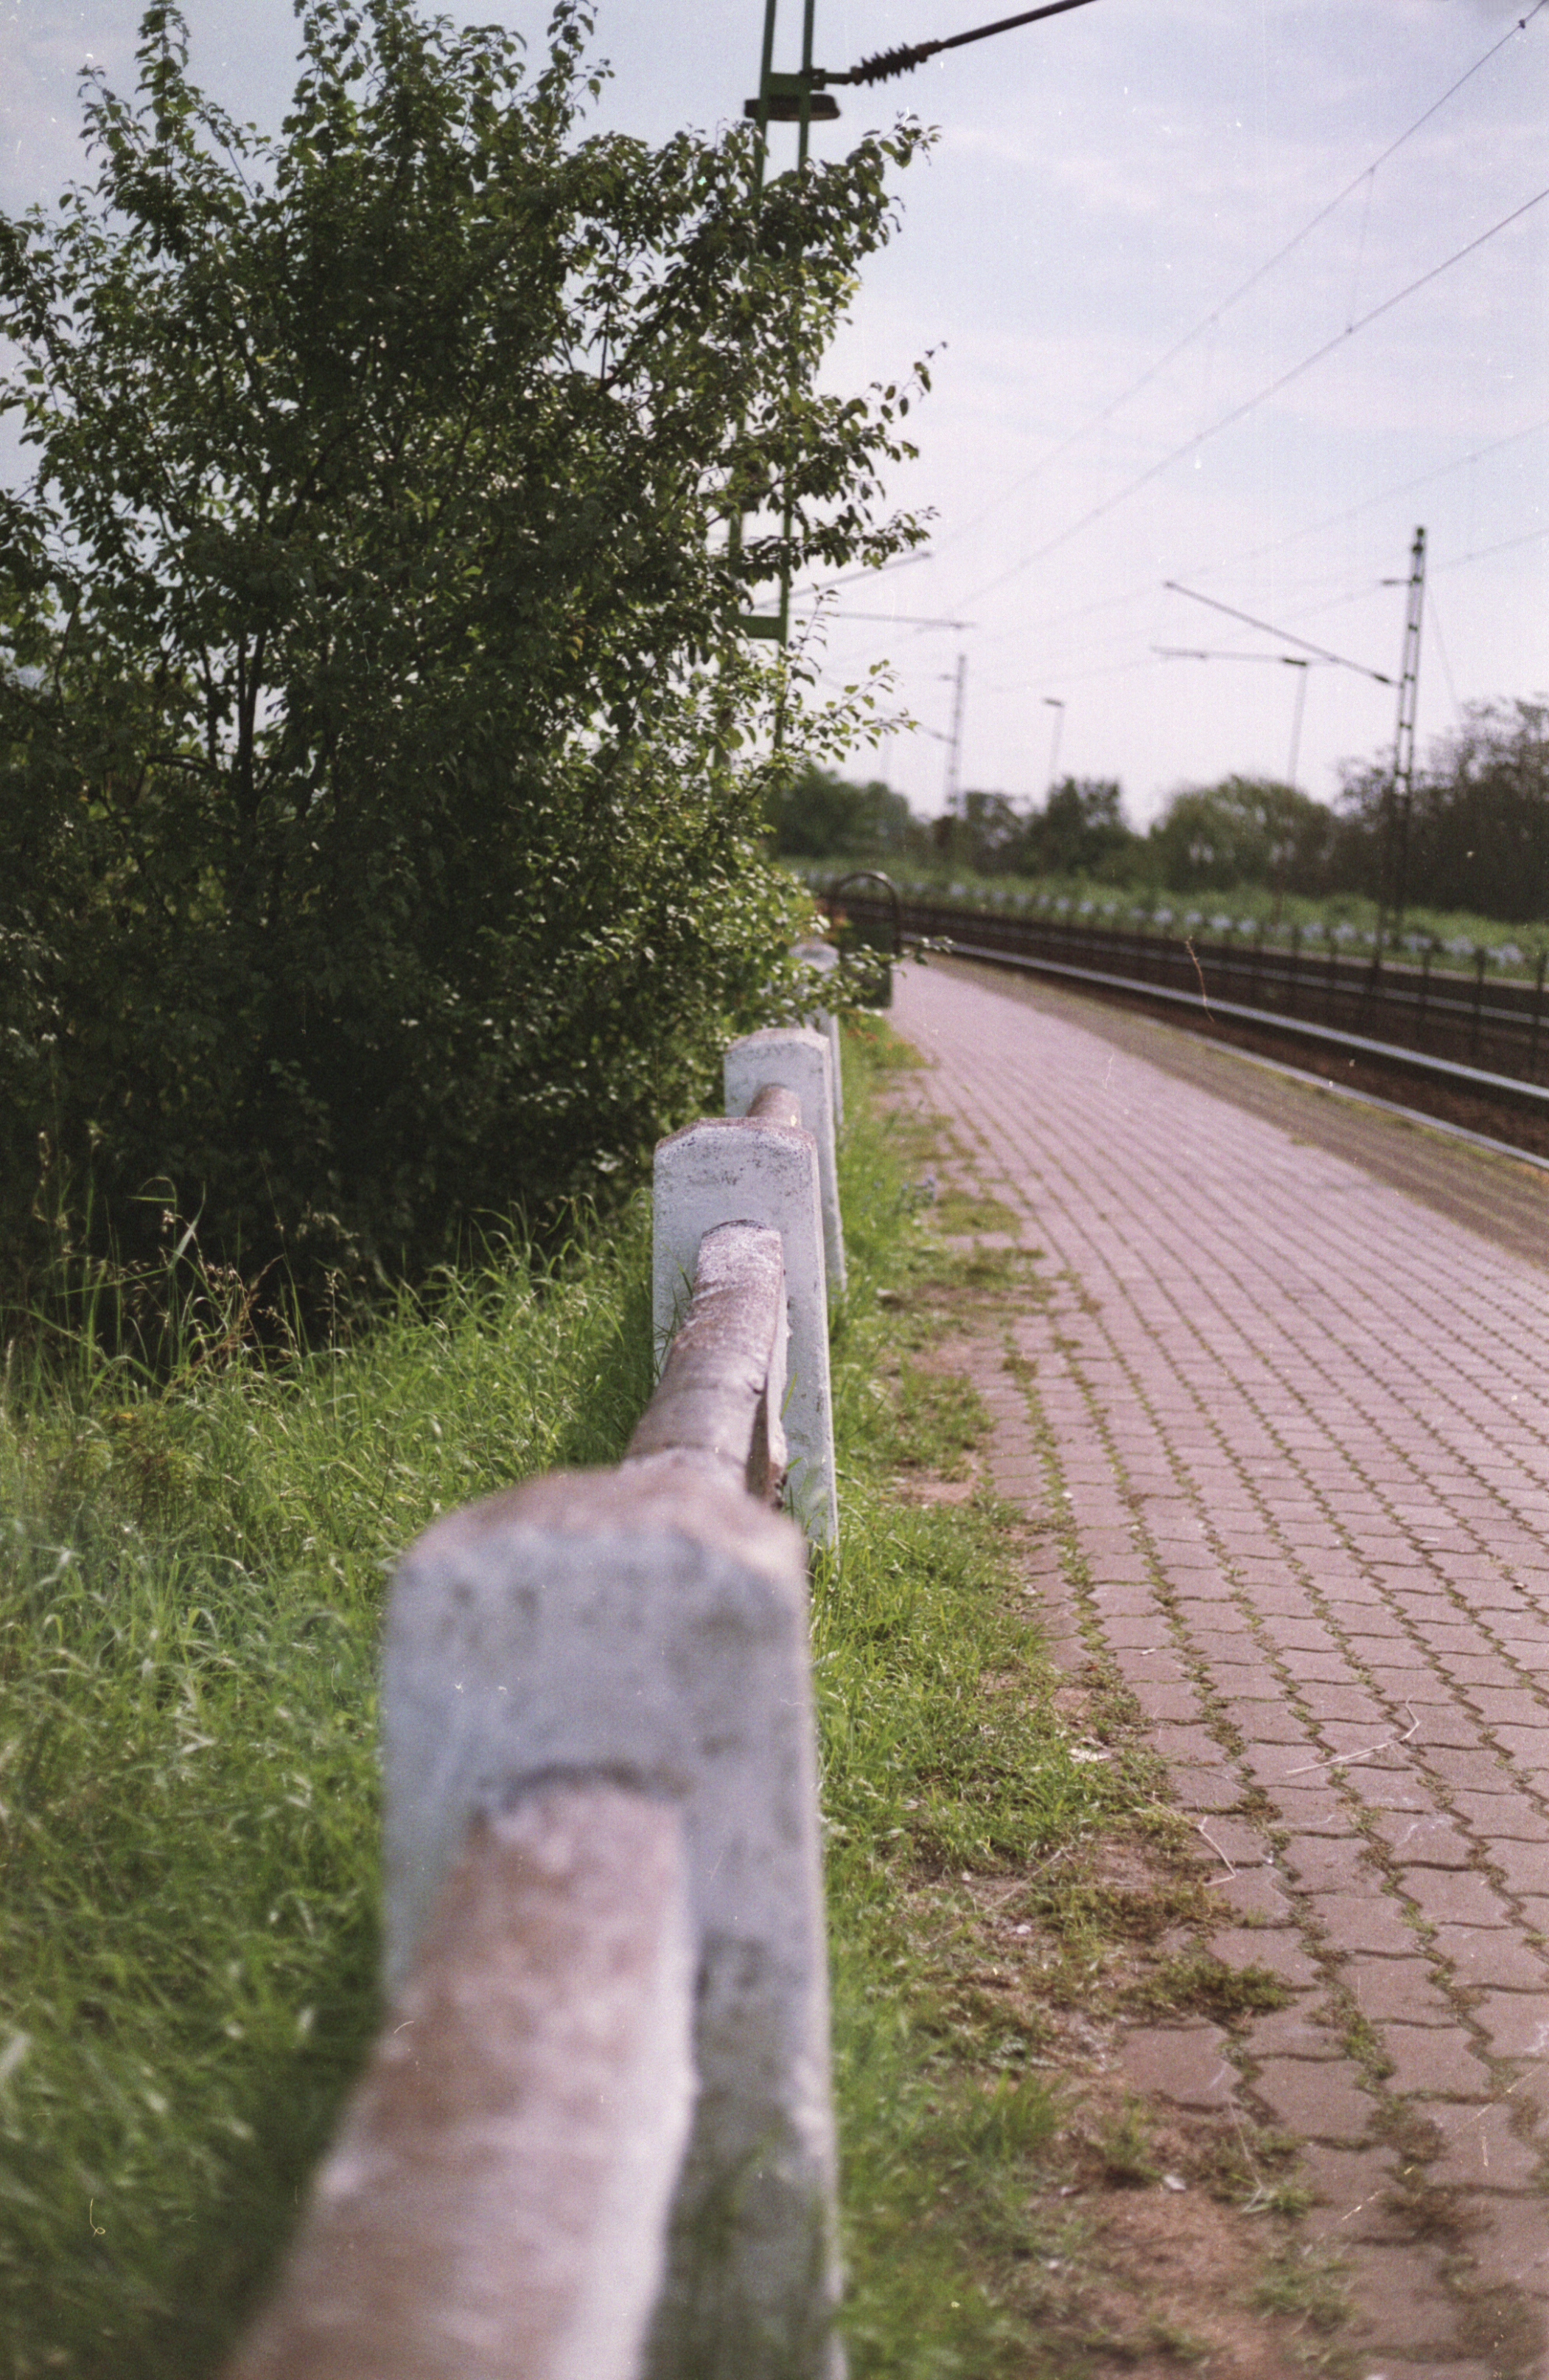
track, walkway, waterway, rural area